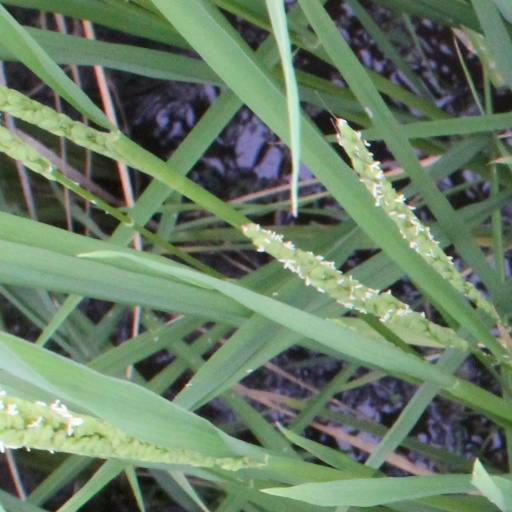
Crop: rice